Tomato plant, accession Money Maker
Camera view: bottom (45 deg); turntable rotation: 30 degrees
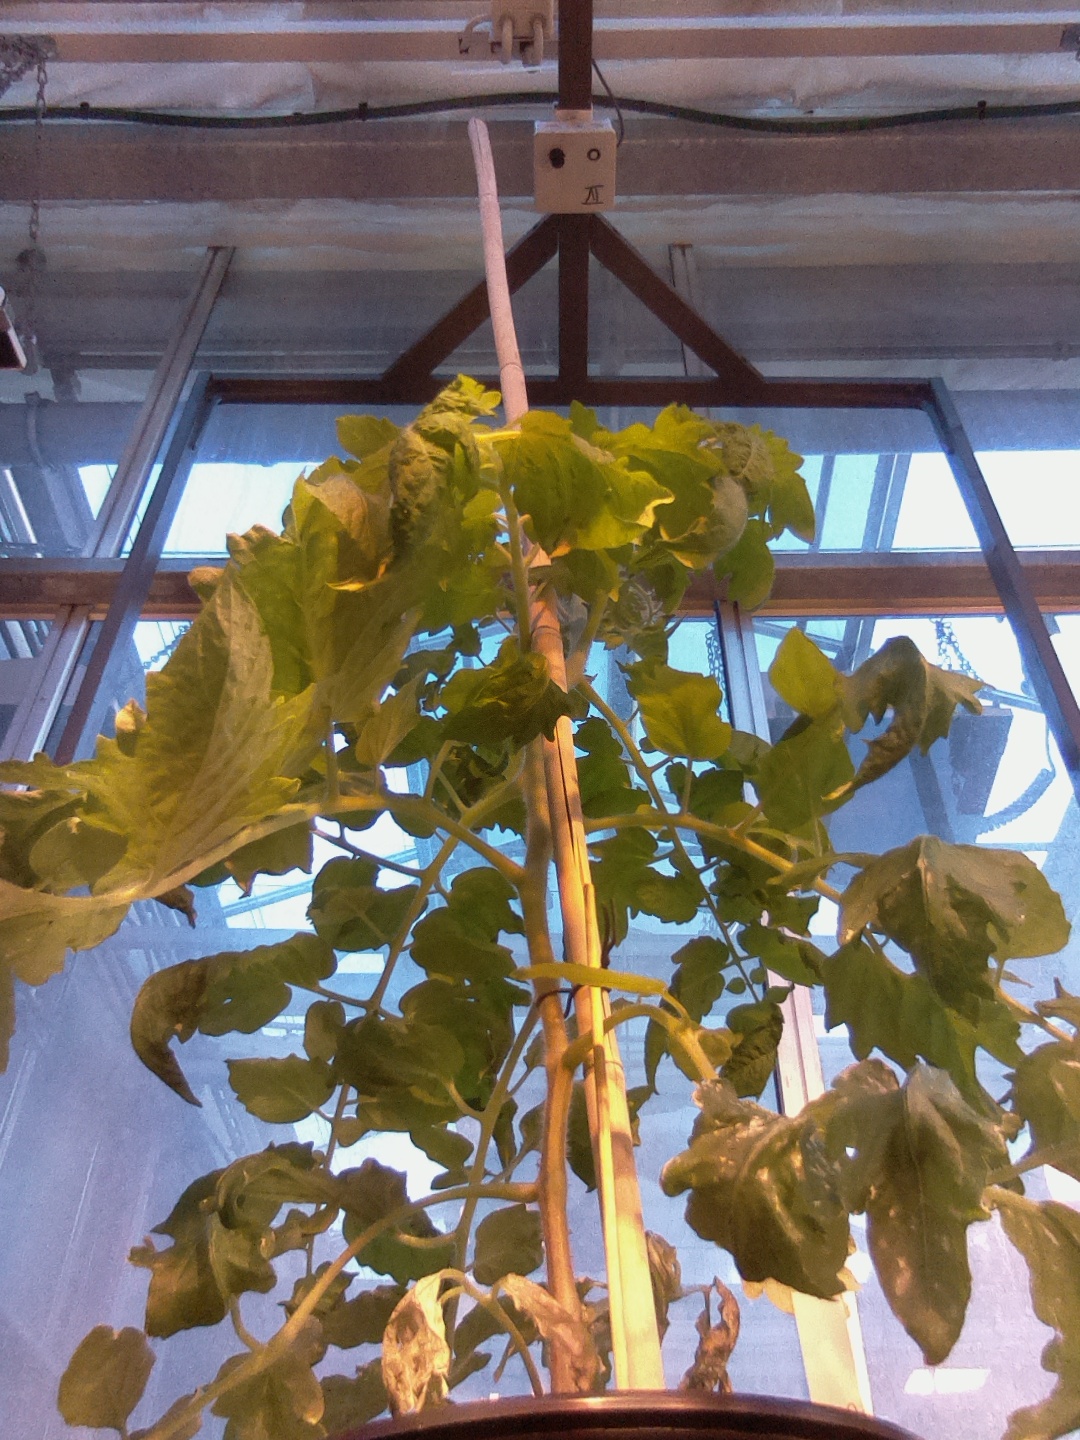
BBCH growth stage 65: Full flowering, 50%-60% of flowers open, first petals falling